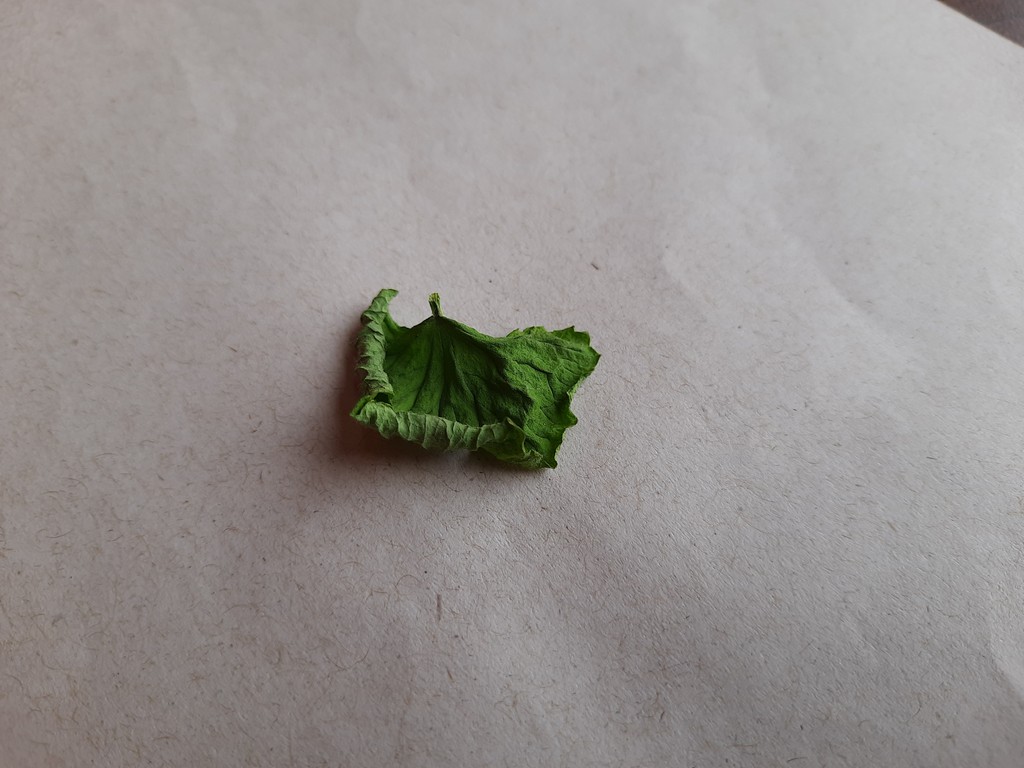
Label: Dried